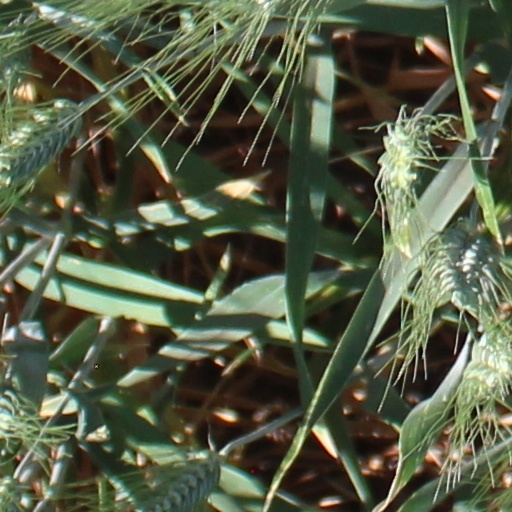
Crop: wheat